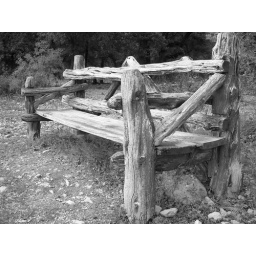
Best seat in the house